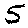
Label: 5